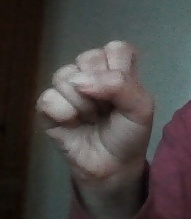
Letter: saad